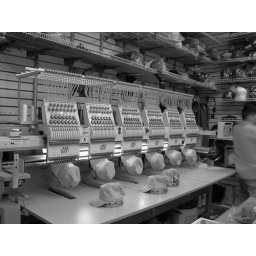
same yellow hats in B&amp;amp;W